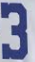
Number: 3